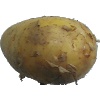
Label: Potato White 1